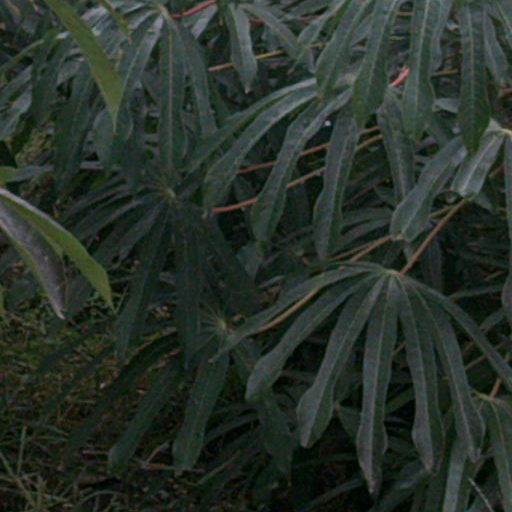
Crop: cassava